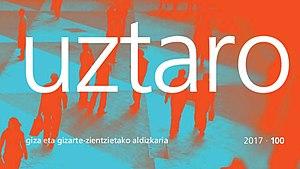
L'université basque d'été est une institution universitaire crée en 1973, qu'offre des cours universitaires en collaboration avec l'université du Pays basque, l'université de Mondragón, l'université publique de Navarre et l'université de Pau et des pays de l'Adour. Elle est un organisme engagé dans la promotion de la langue basque au sein de la communauté scientifique et universitaire.